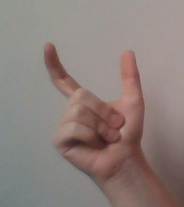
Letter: nun